Movement for Rights and Freedoms

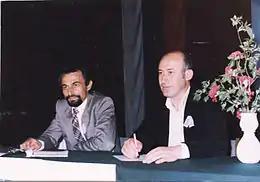
Ahmed Dogan (left) at the foundation conference

The party was officially established in 1990, with its founder Ahmed Dogan serving as its leader until 2013. On 19 January 2013, Lyutfi Mestan was elected as the second chairman of the Movement for Rights and Freedoms. Mestan was removed from power by the insistence of Dogan for declaring support for Turkey for shooting down a Russian military jet in 2015. This led Turkish President Recep Tayyip Erdoğan to blacklist Ahmed Dogan and ban him from entering Turkey. Mestan formed his own party, named Democrats for Responsibility, Solidarity and Tolerance.